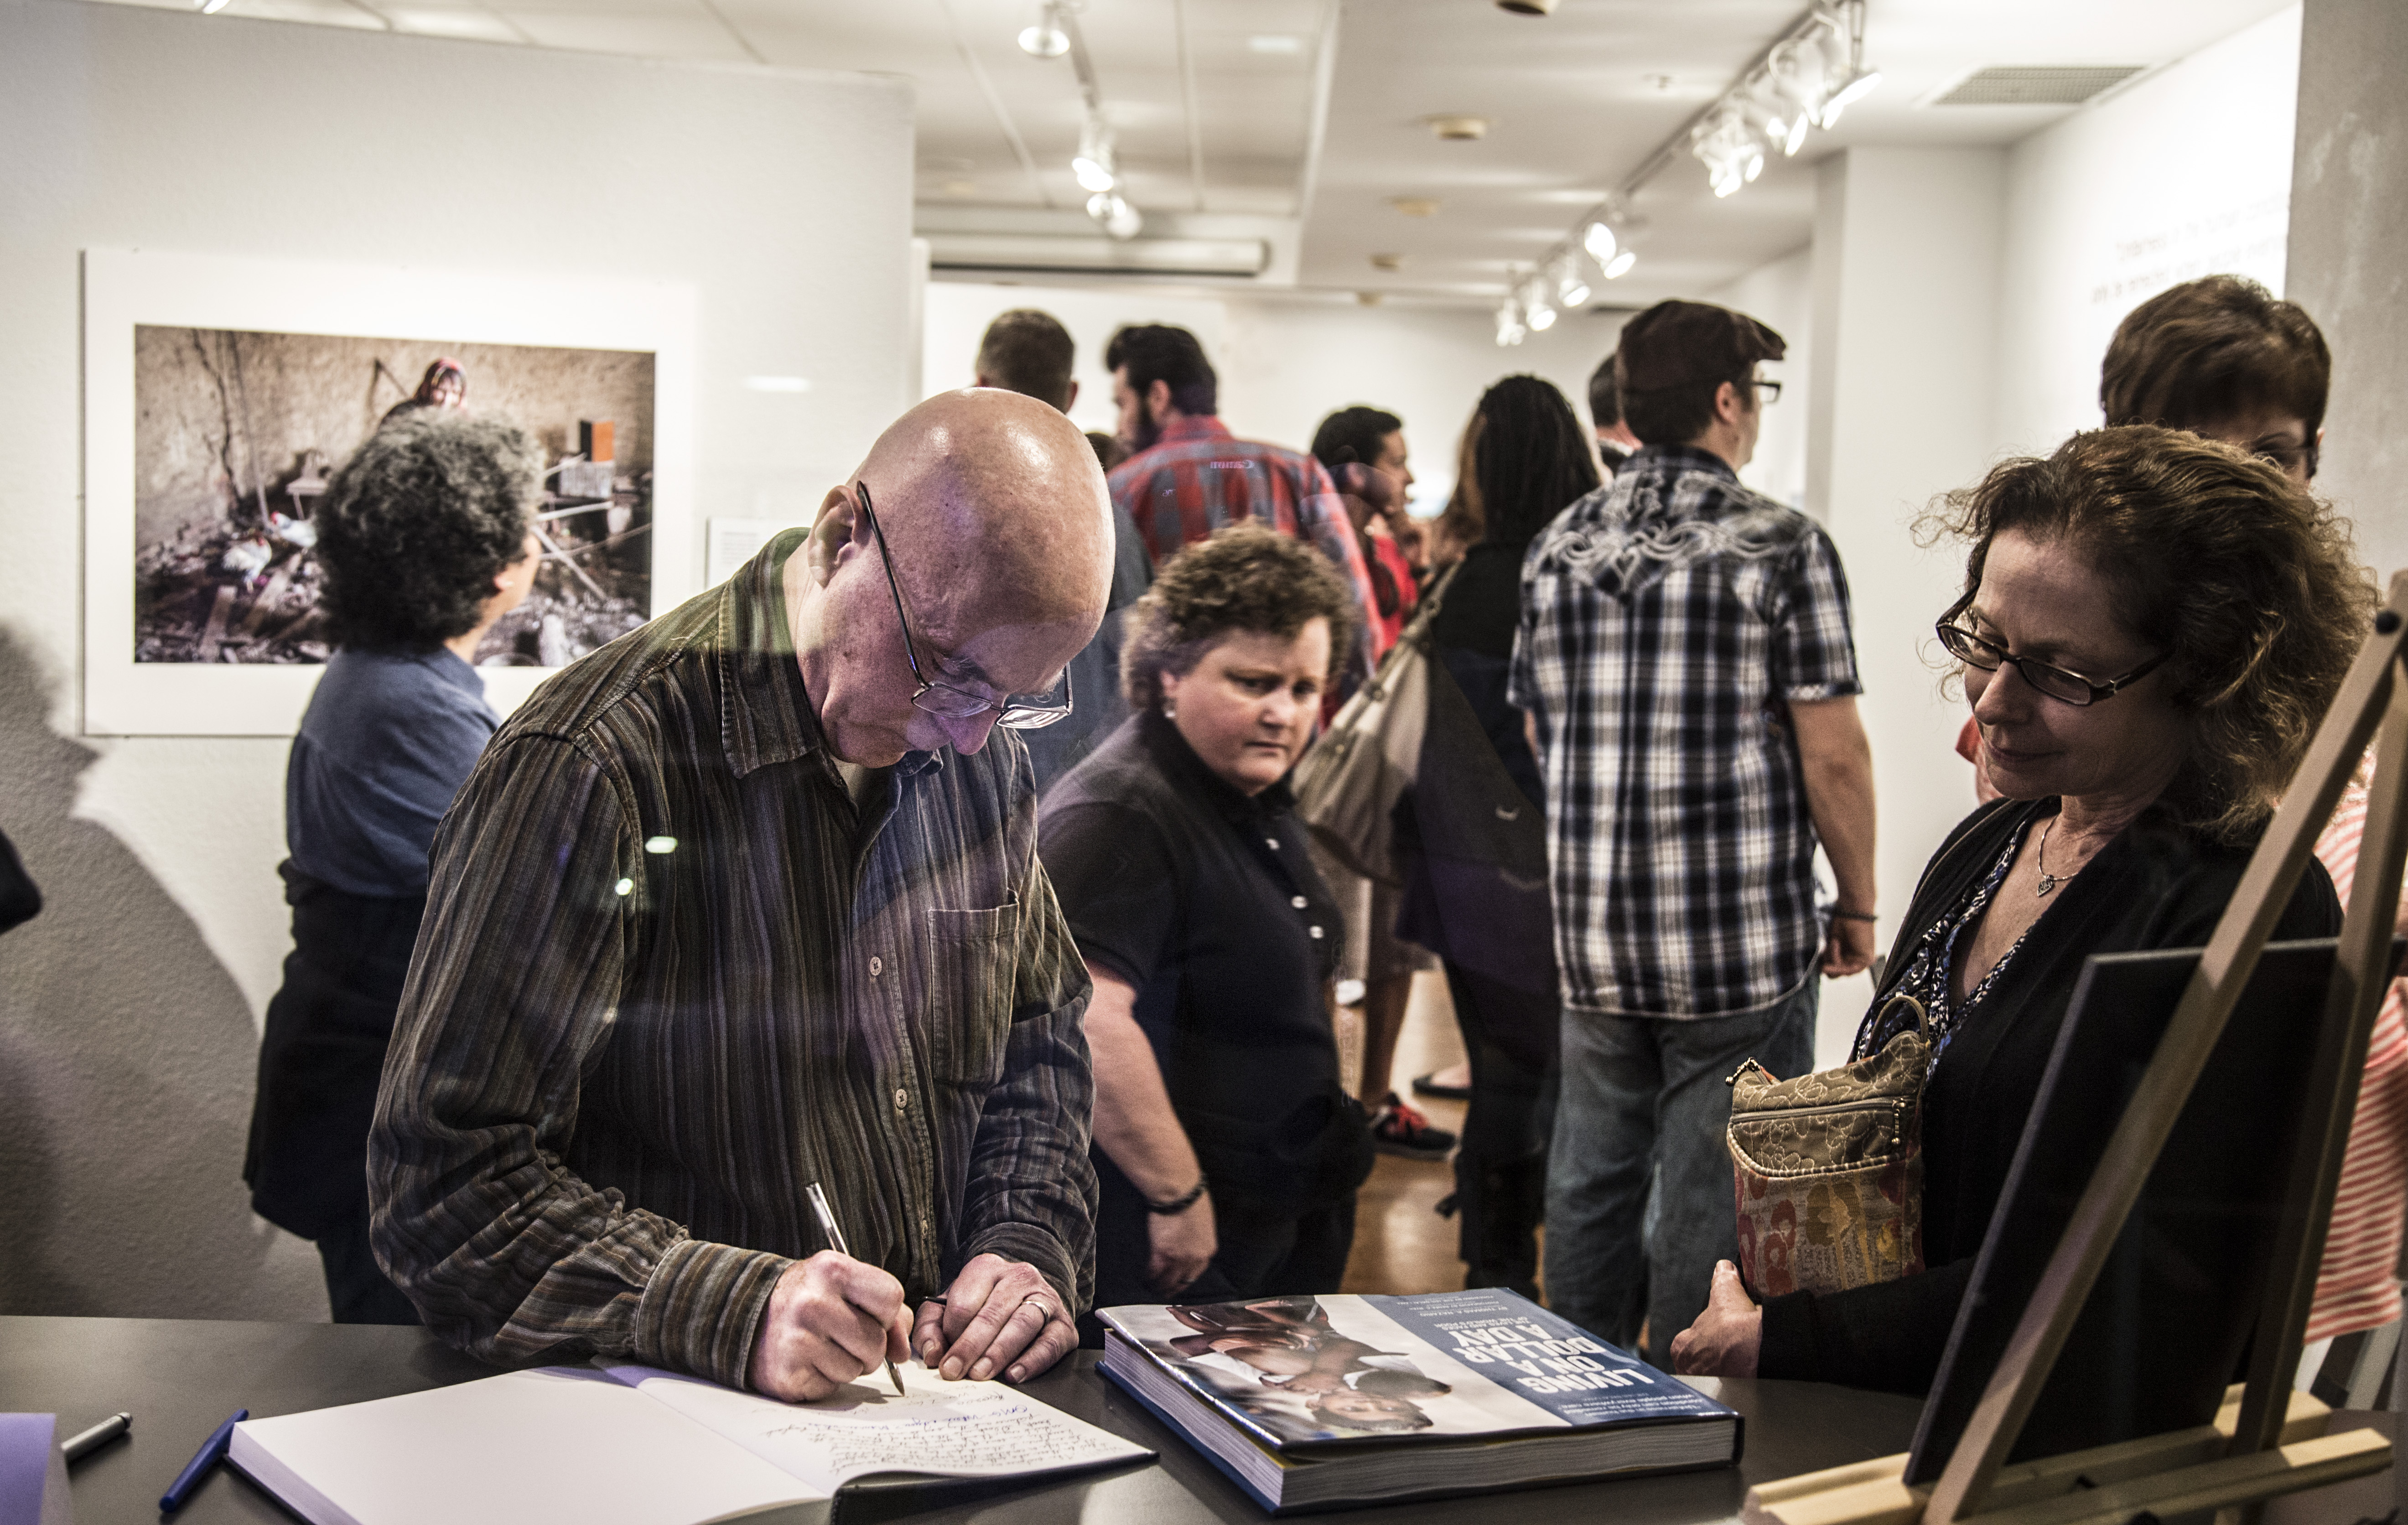
art, design, gallery, viewpoint, sacramento, secondsaturday, guestbook, ren ecbyerexhibit, art exhibition